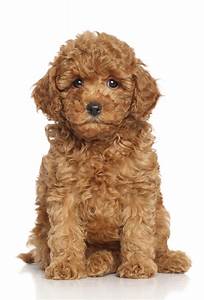
Label: cane